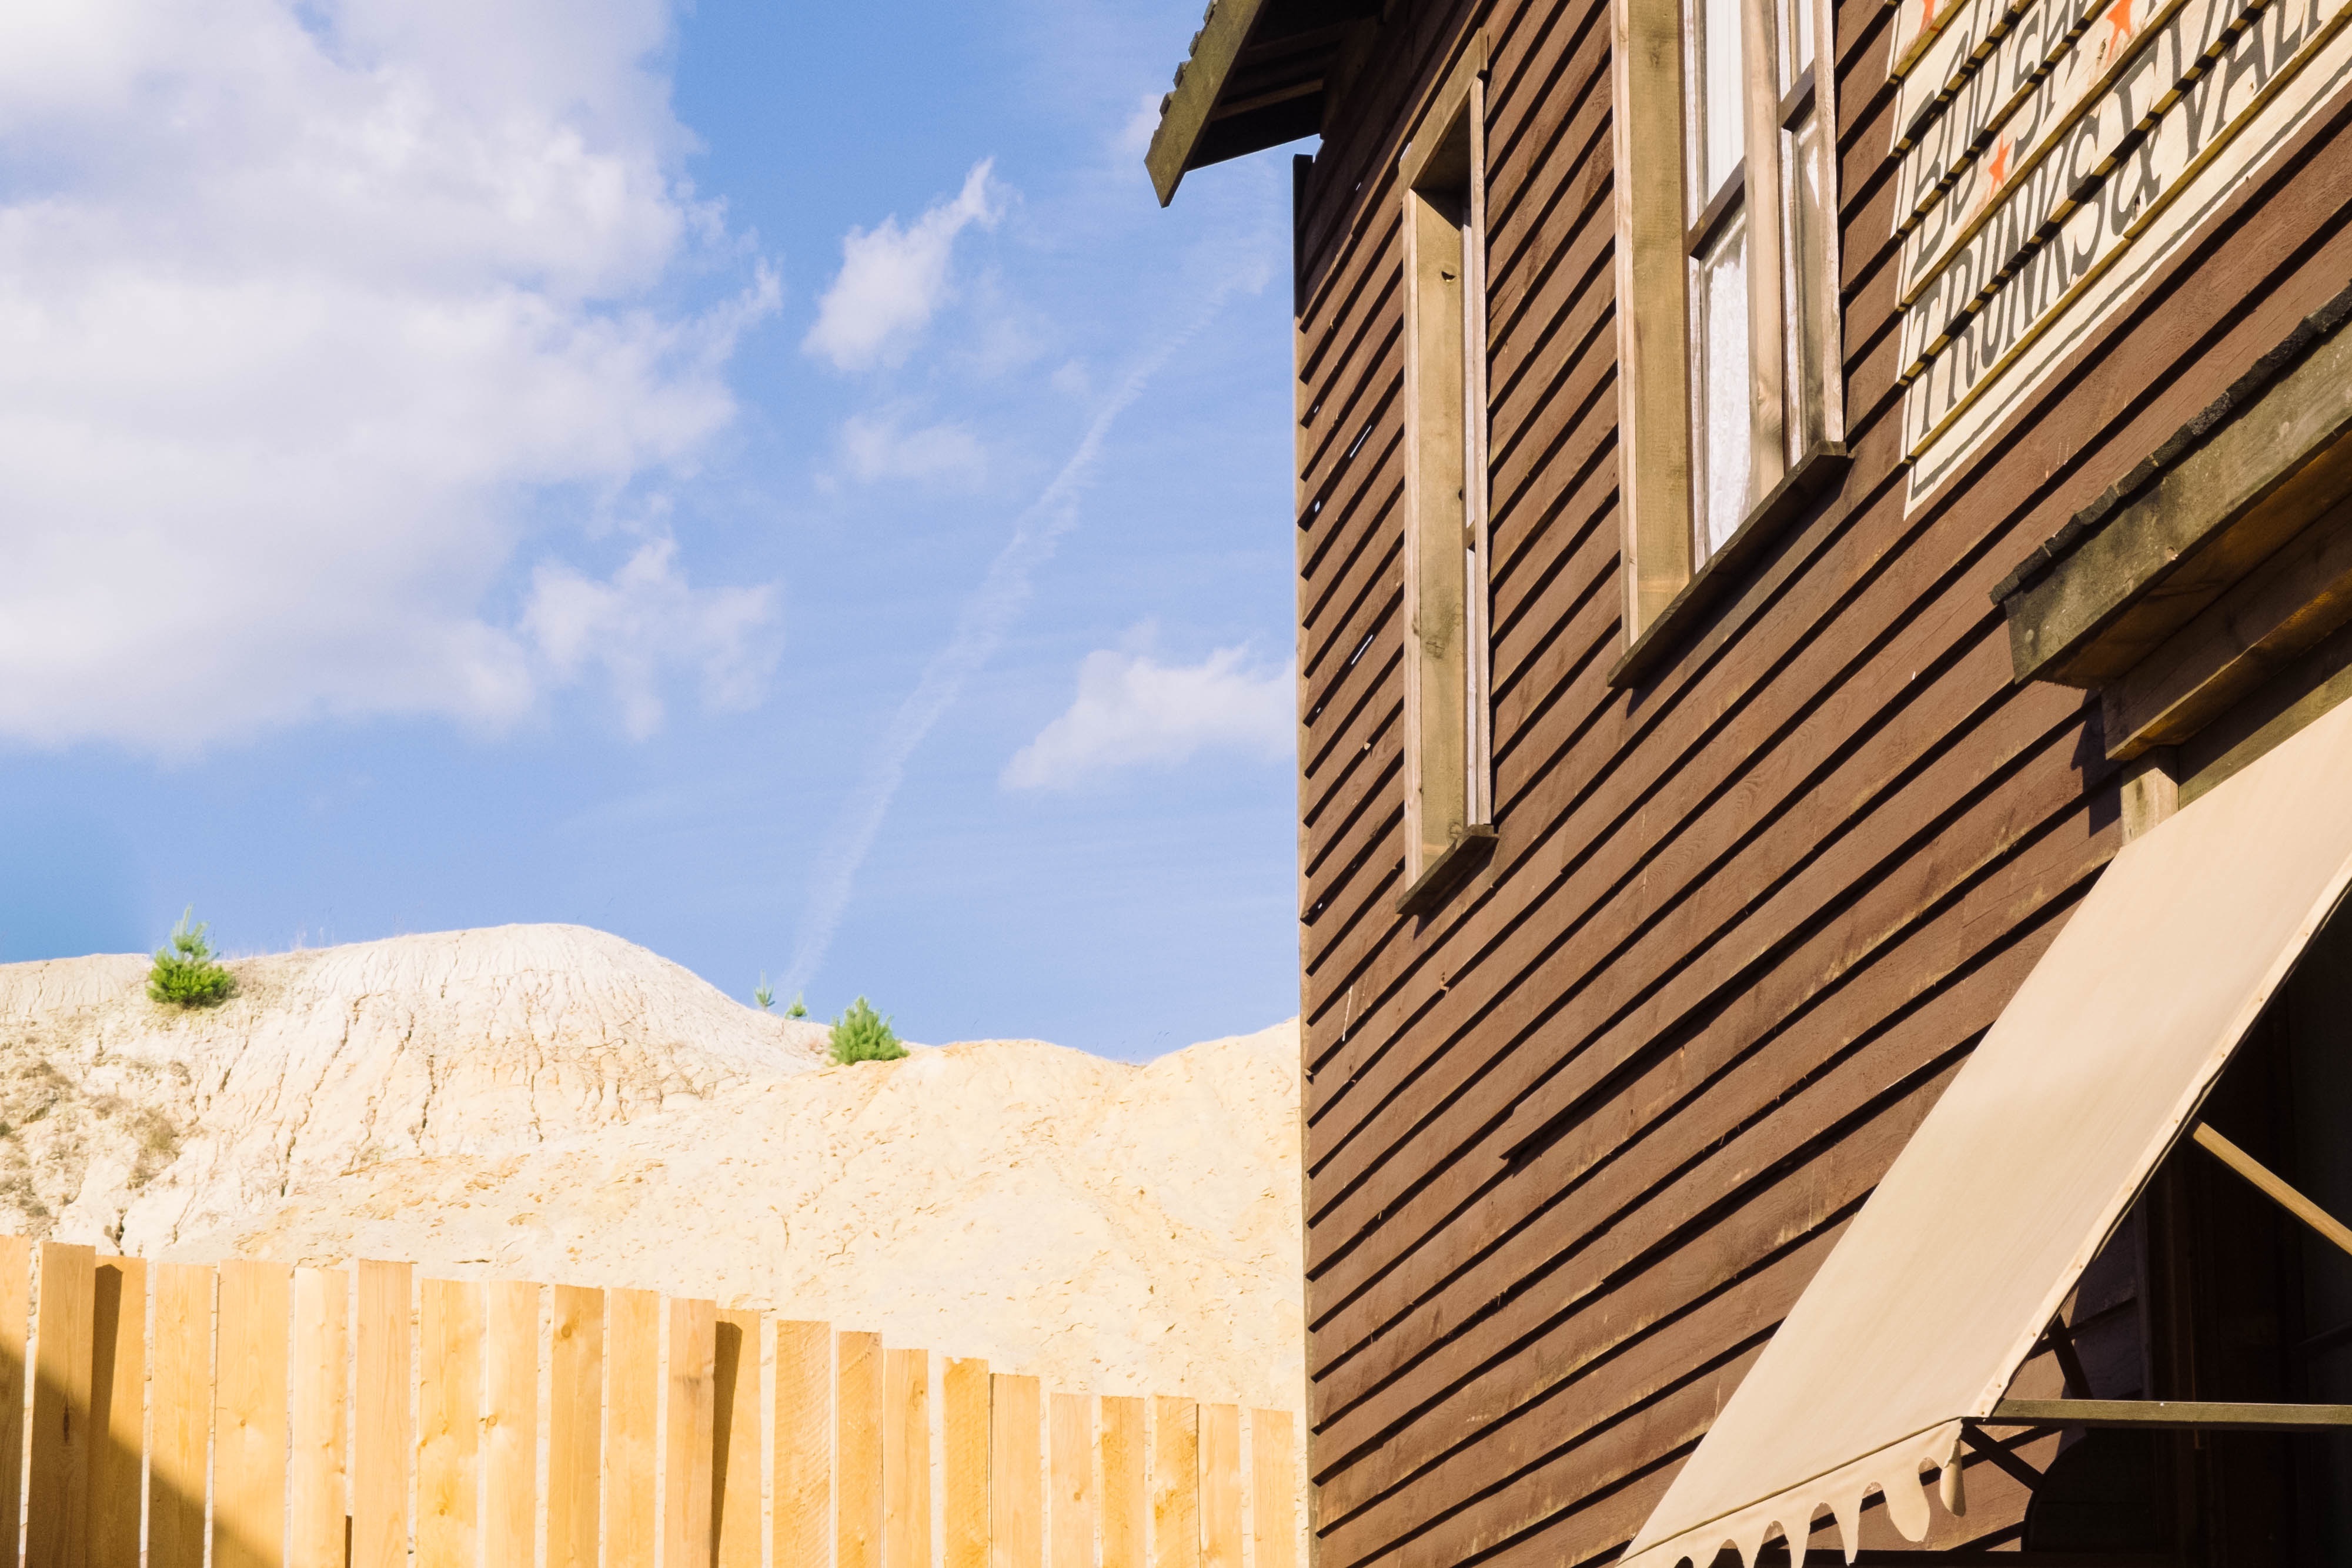
architecture, wood, house, roof, wall, facade, siding, outdoor structure